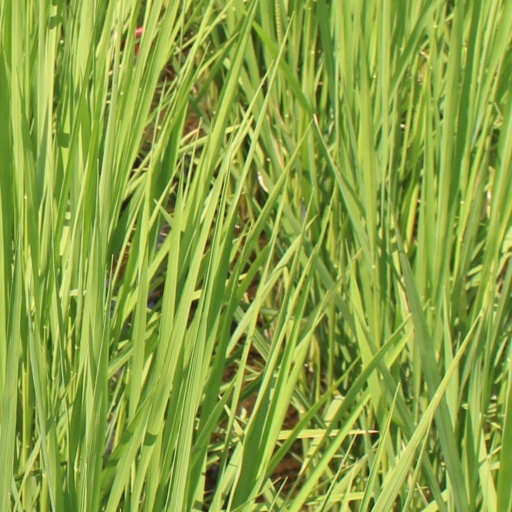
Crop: rice